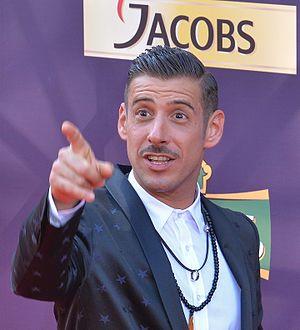
Francesco Gabbani est un chanteur, auteur-compositeur et multi-instrumentiste italien.